Reb Beach

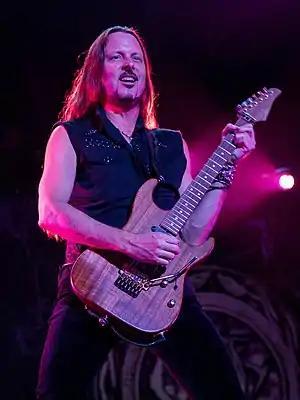
Beach performing in 2015

Richard Earl "Reb" Beach Jr. (born August 31, 1963) is an American hard rock guitarist. He is a member of the bands Winger and Whitesnake.